64th Tony Awards

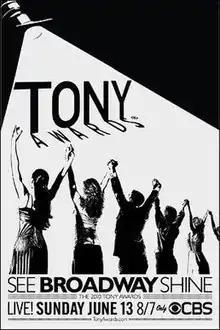
64th Tony Awards poster

The 64th Annual Tony Awards took place on Sunday, June 13, 2010, held again at Radio City Music Hall in New York City. The host was Sean Hayes. These awards paid tribute to Broadway productions during the 2009–2010 season. The cut off-date for Tony eligibility was April 29, 2010, and the nominations were announced on May 4.